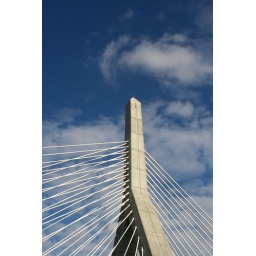
i like the clouds in this one...almost circling the bridge